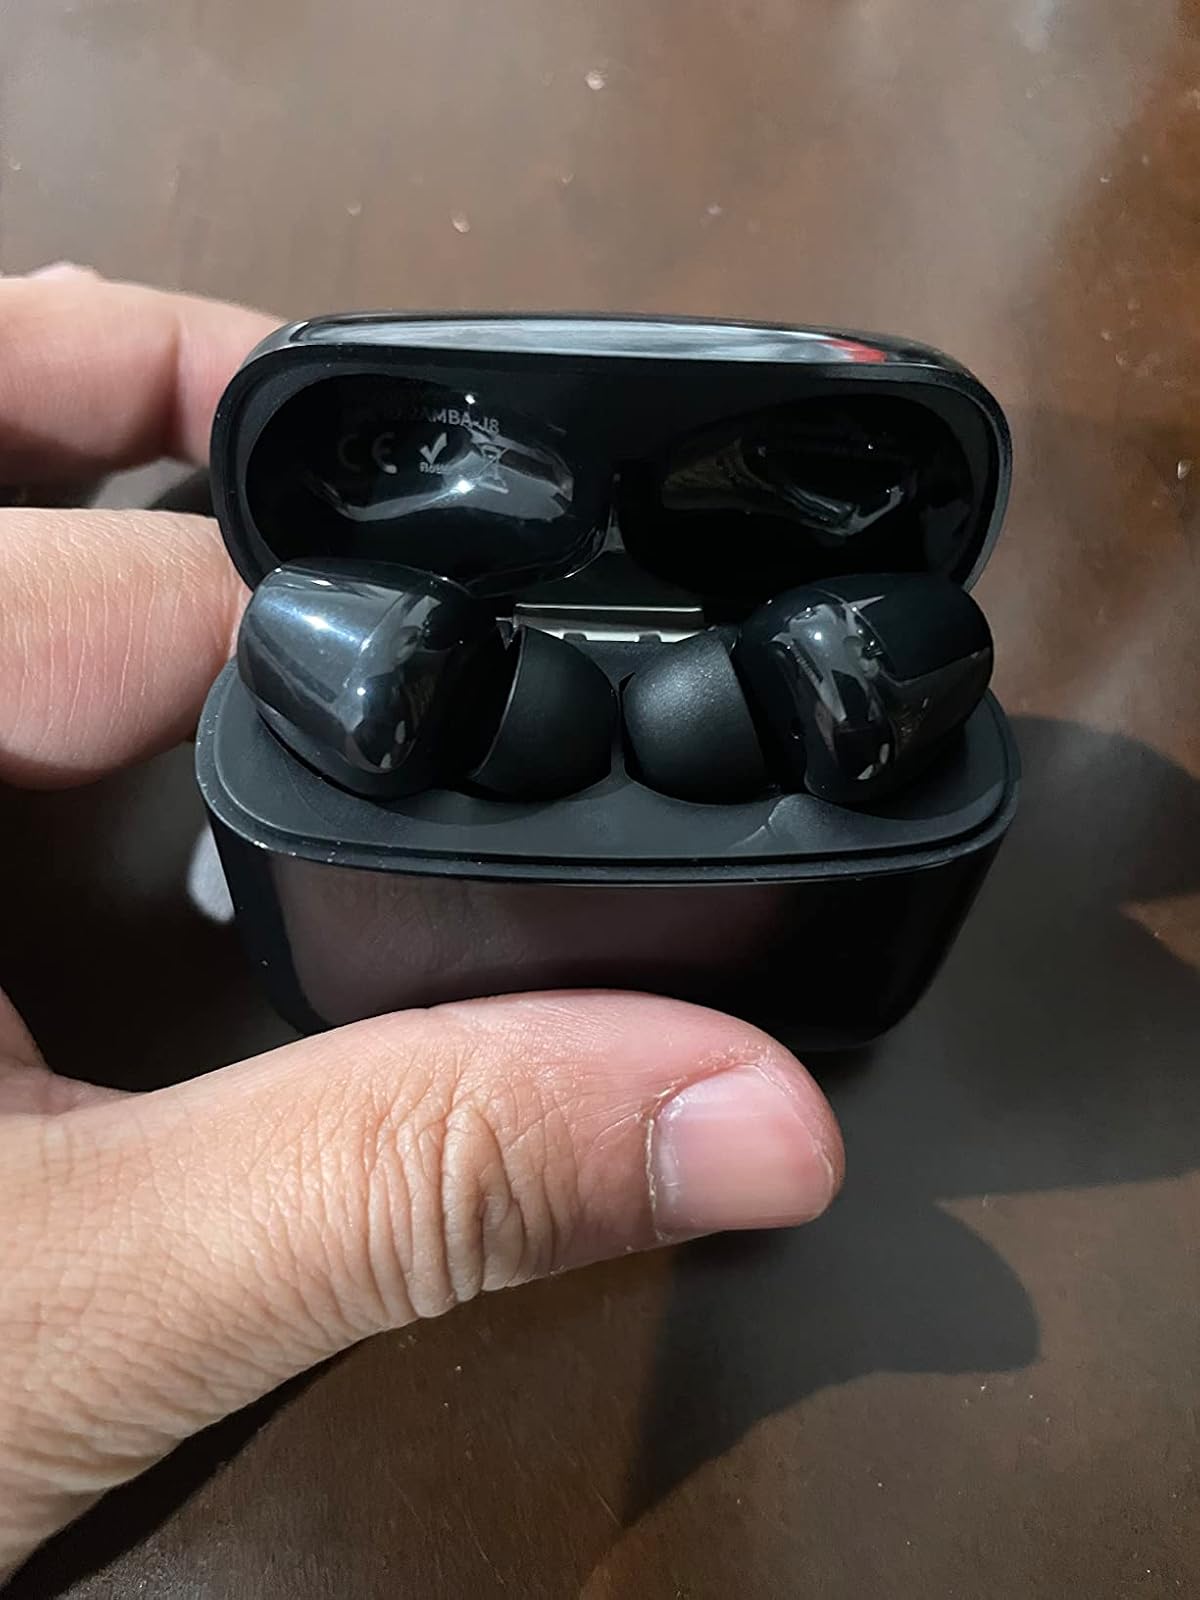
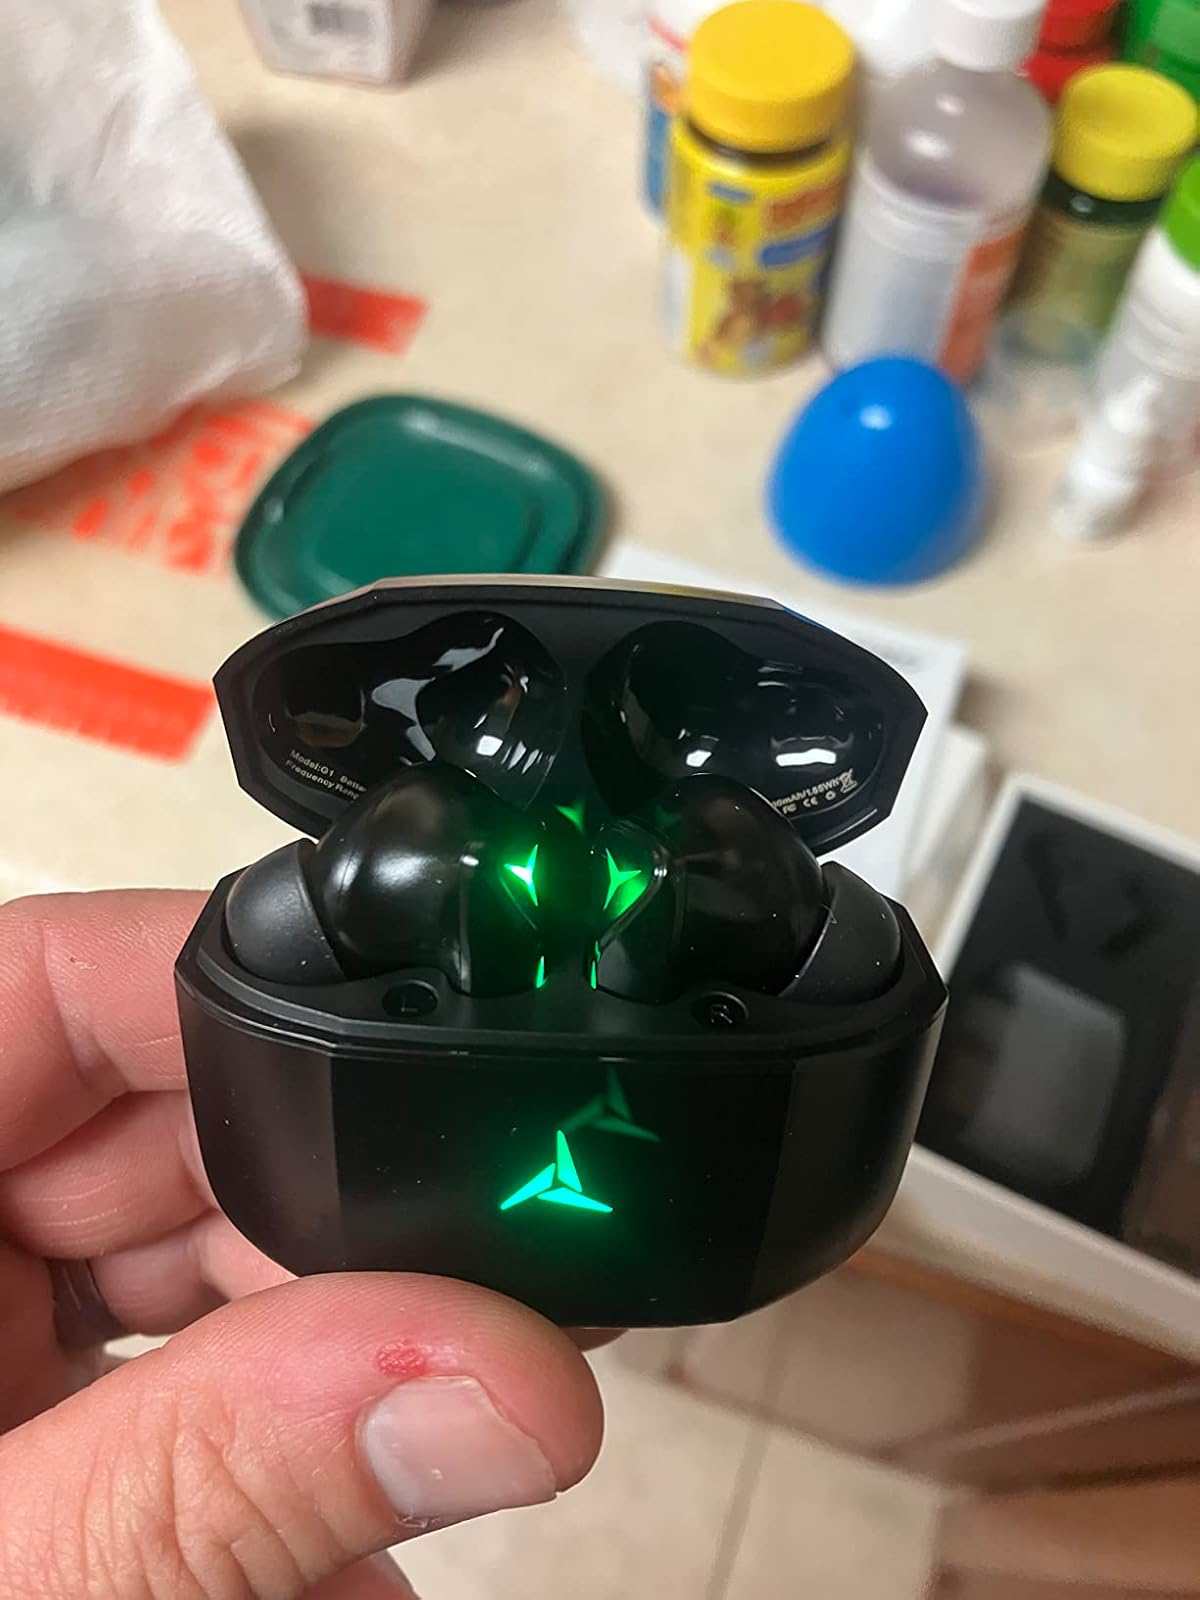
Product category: earbuds
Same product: no